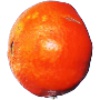
Label: Clementine 1